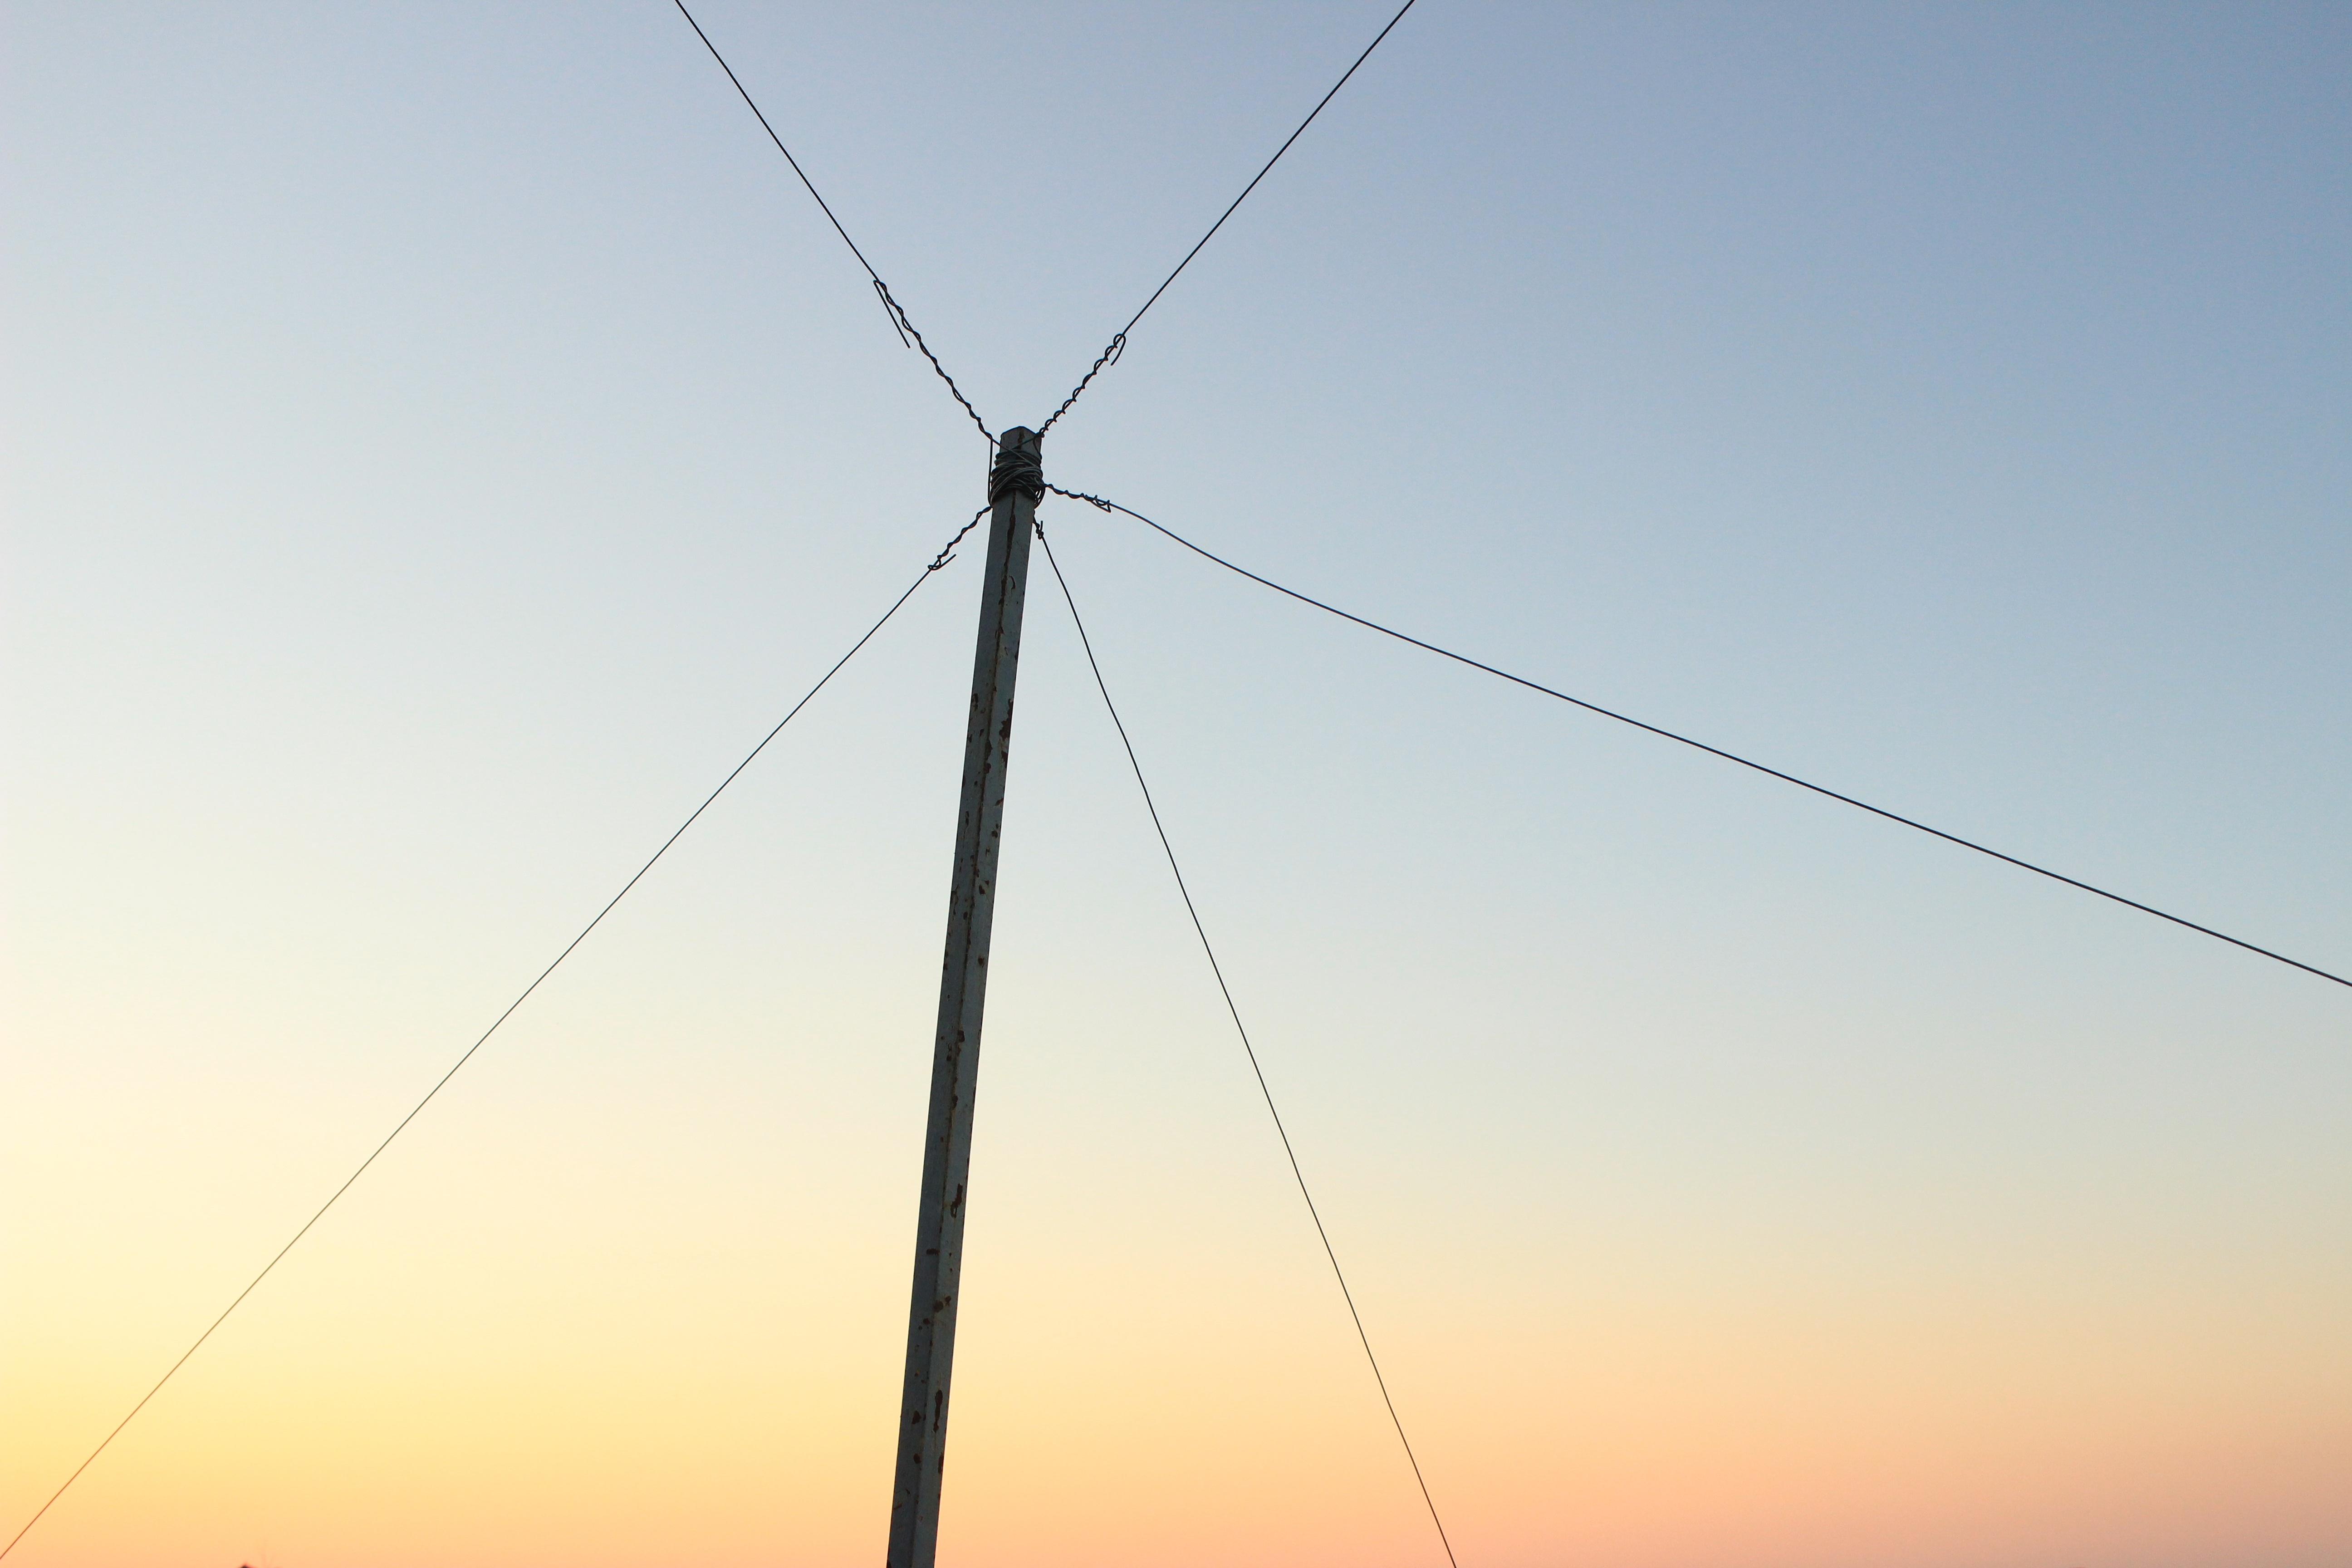
nature, post, sky, wind, city, cable, wire, line, mast, color, machine, blue, wind turbine, electricity, energy, background, gradient, wind farm, portugal, masts, shape, network, simply, transmission tower, outdoor structure, electrical supply, electronics accessory, overhead power line